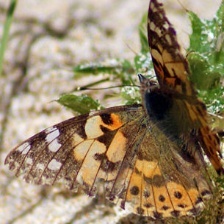
Species: PAINTED LADY
Butterfly family (ImageNet category): admiral